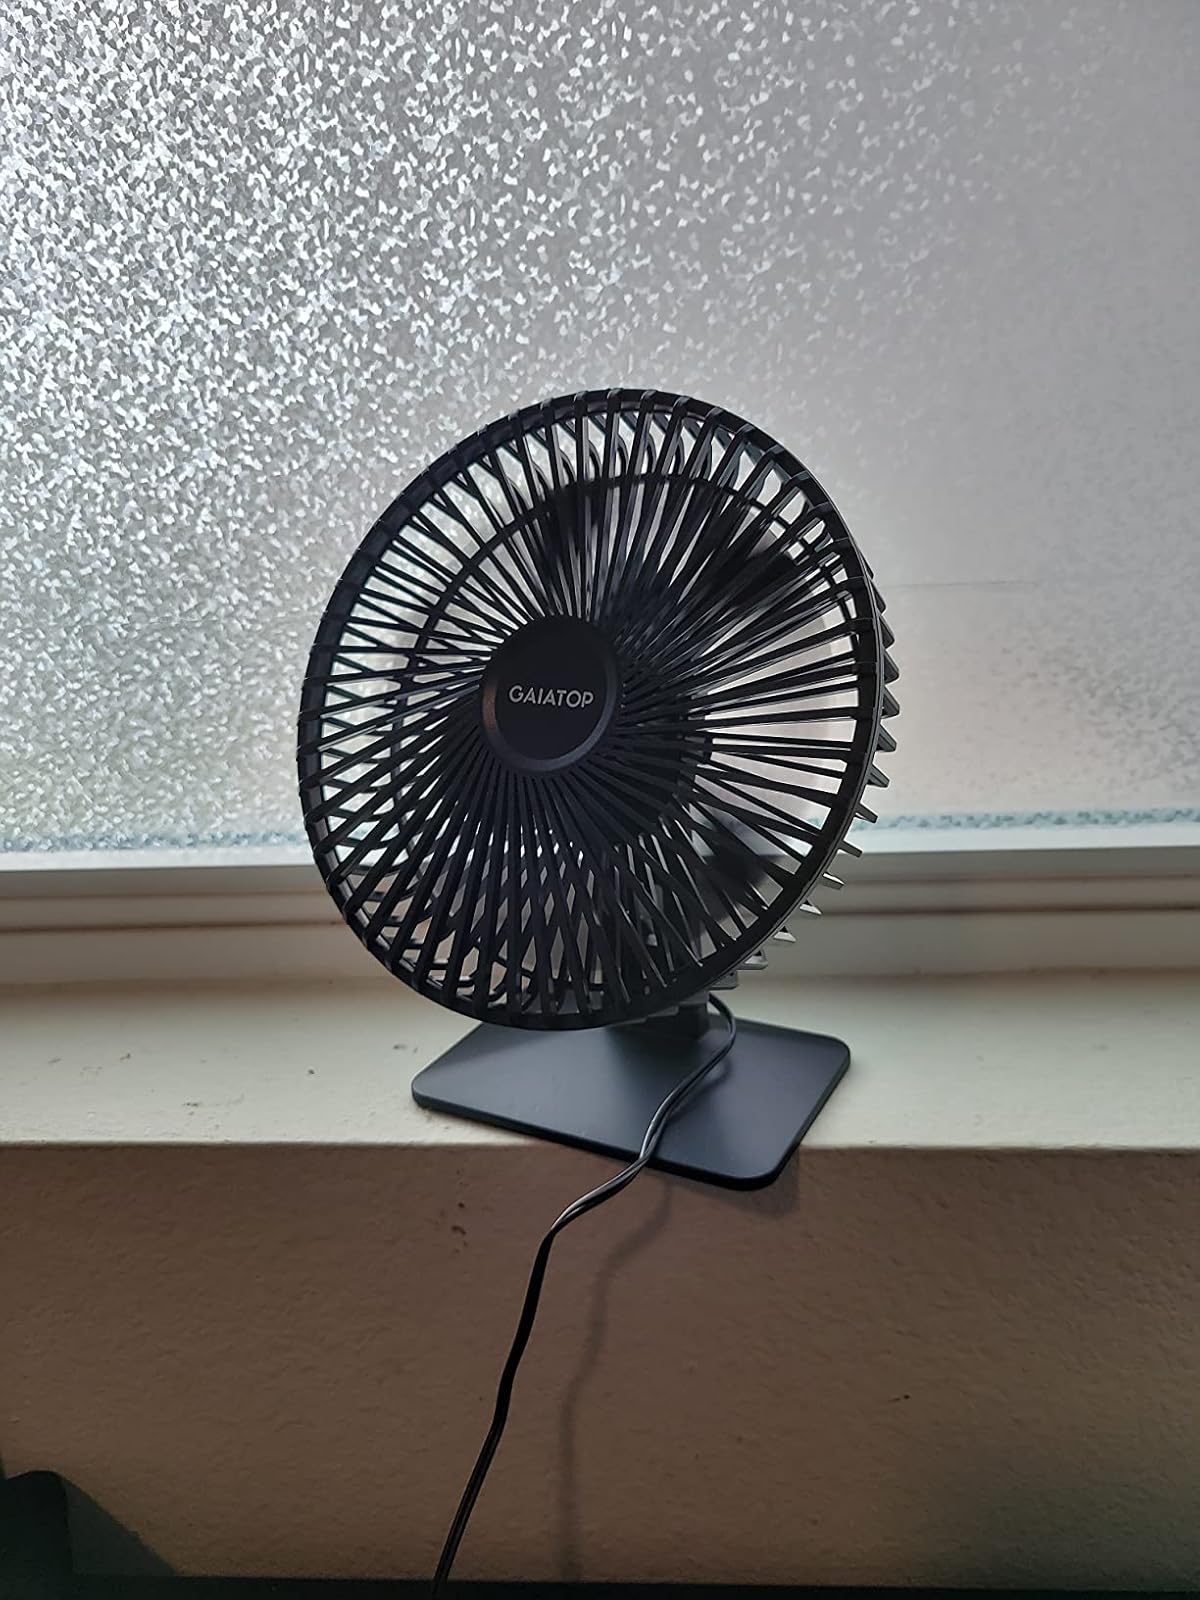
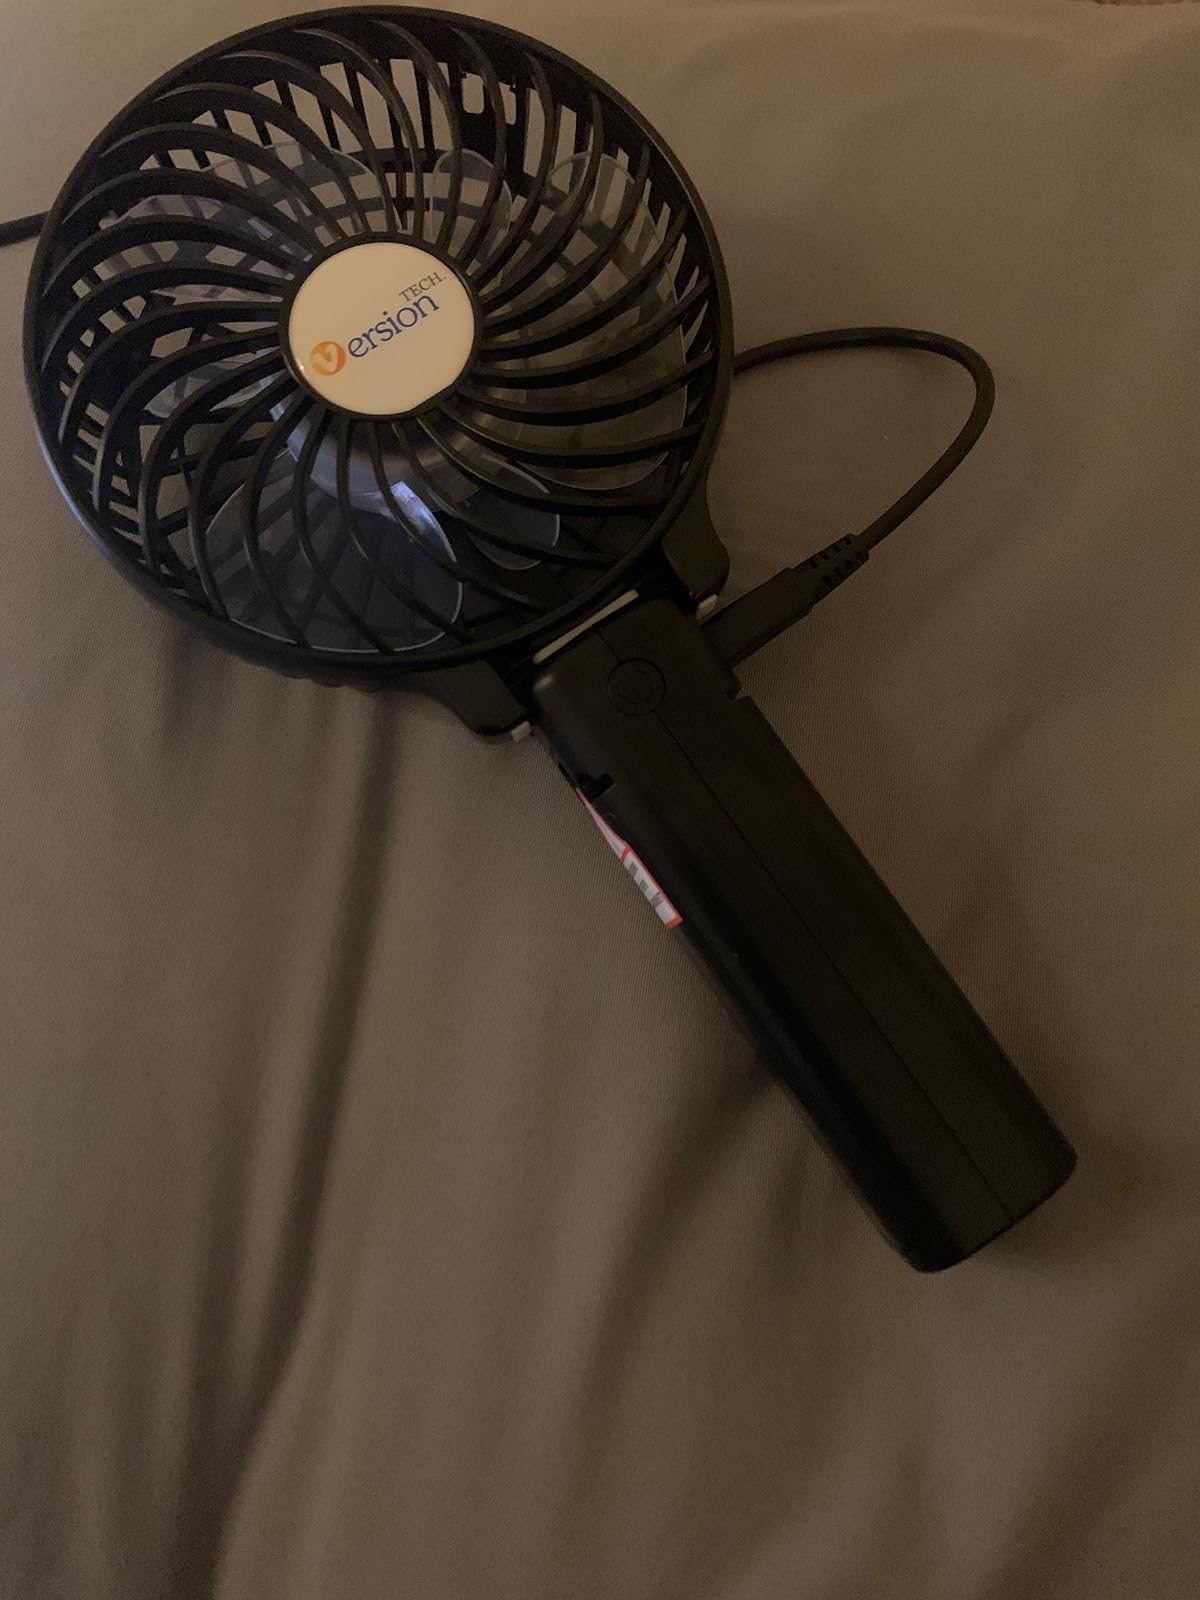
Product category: fan
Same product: no